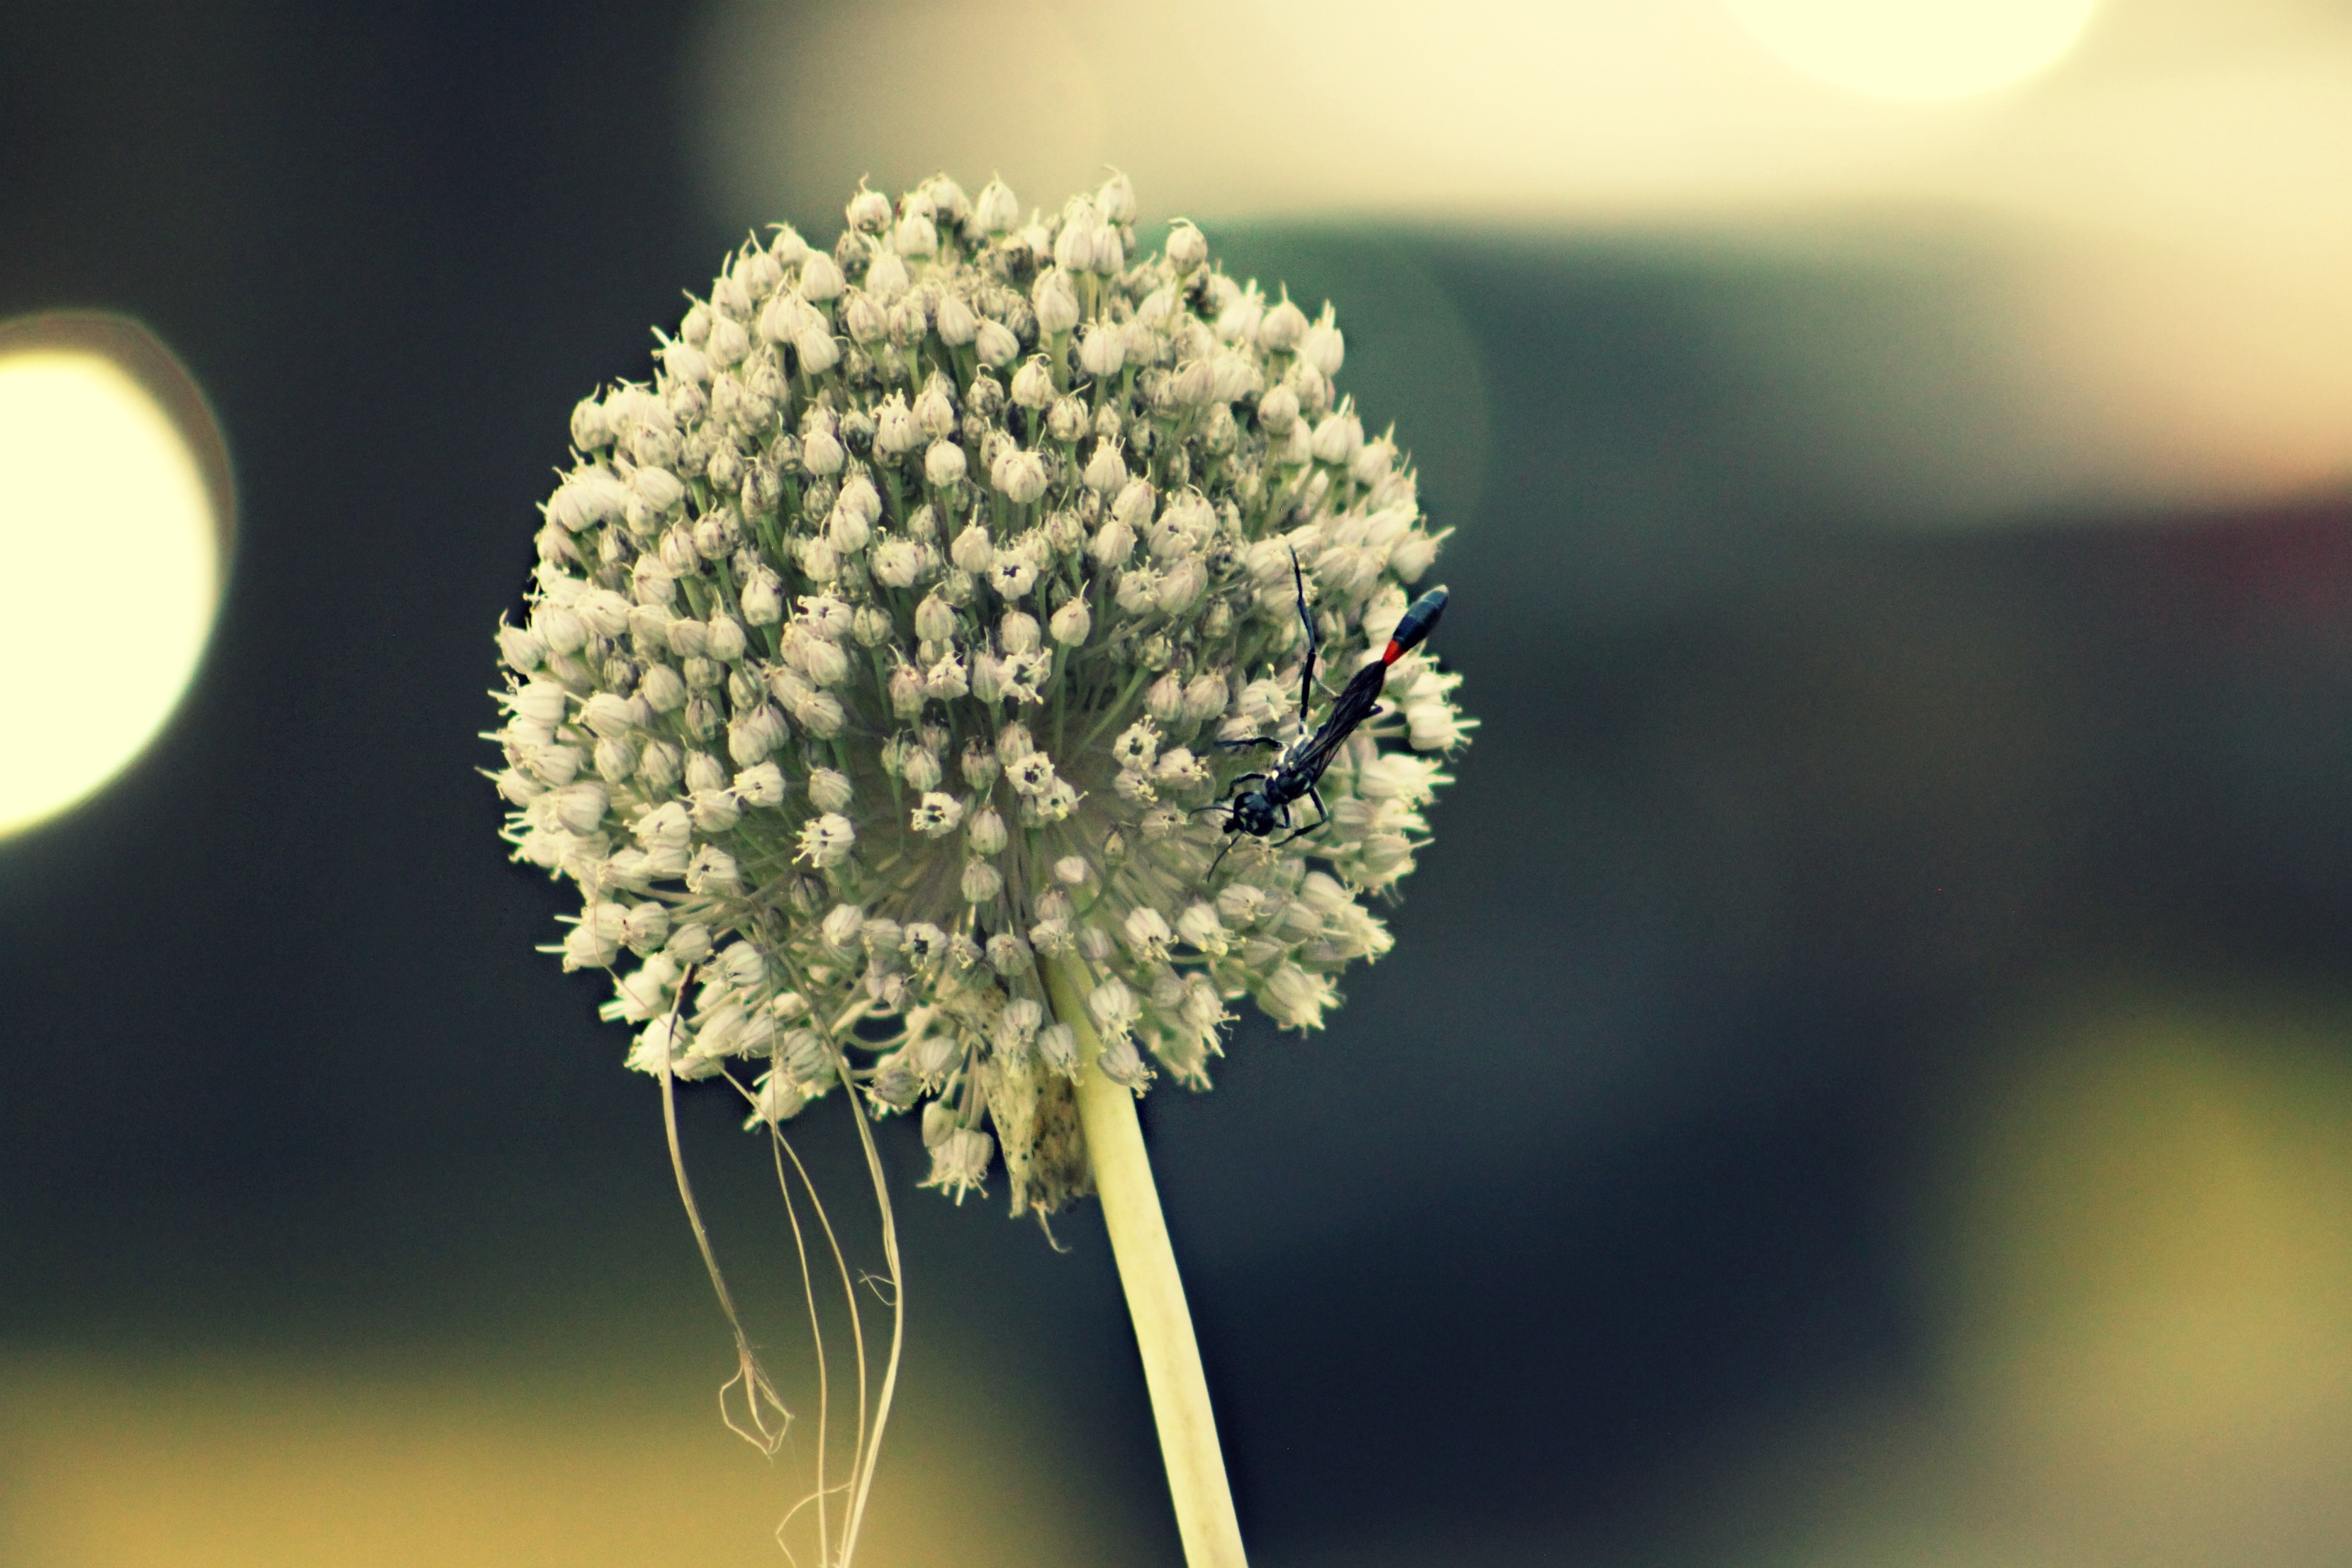
nature, branch, blossom, plant, photography, sunlight, leaf, flower, petal, pollen, green, insect, bug, botany, yellow, flora, wildflower, close up, outside, macro photography, flowering plant, daisy family, plant stem, land plant